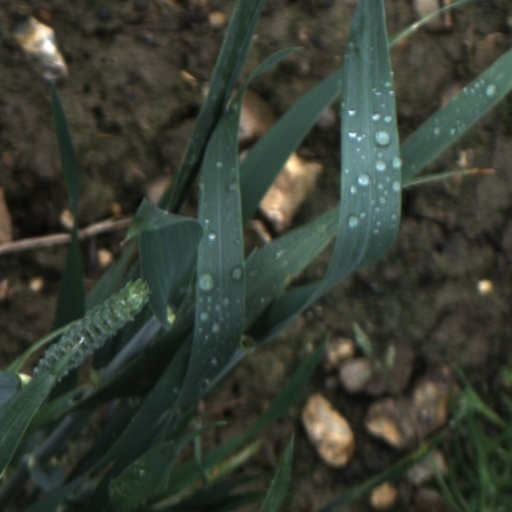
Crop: wheat